Bishop of Clogher

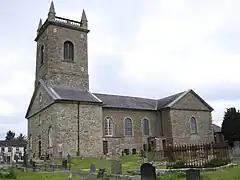
The Cathedral Church of Saint Macartan, Clogher, the episcopal seat of the pre-Reformation and Church of Ireland bishops.

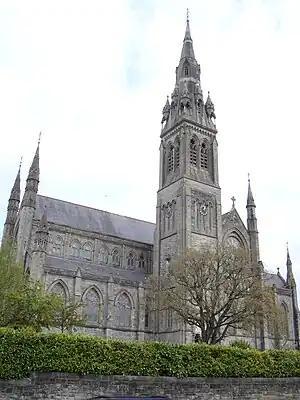
The Cathedral Church of Saint Macartan, Monaghan, the episcopal seat of the Post-Reformation Roman Catholic bishops.

The Bishop of Clogher is an episcopal title which takes its name after the village of Clogher in County Tyrone, Northern Ireland. Following the Reformation, there are now parallel apostolic successions: one of the Church of Ireland and the other of the Roman Catholic Church.